Spanish coup of July 1936 in the Albacete province

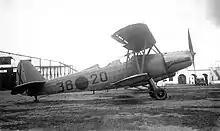
rebel aircraft (sample)

The province of Albacete (at that time within the region of Murcia) formed part of the , home to III. División Orgánica. There were only two small military units in the province: a detachment of the Valencian 10. Infantry Regiment, which manned the Chinchilla prison, and the staff of a minor air base in . The key armed formation of the province was Guardia Civil; out of its 350 servicemen some 150 were stationed in Albacete, 50 in Almansa, Hellín and Villarrobledo each, plus minor units in few other locations, especially Alcaraz. There was also 1 company of Guardia de Asalto and a minor detachment of Guardia de Seguridad deployed in the province.